Guest Peninsula

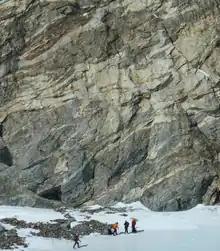
Migmatite geology at Maigetter Peak

Named by US-ACAN for Robert Z. Maigetter, biologist with the USARP Marie Byrd Land Survey II, 1967-68.